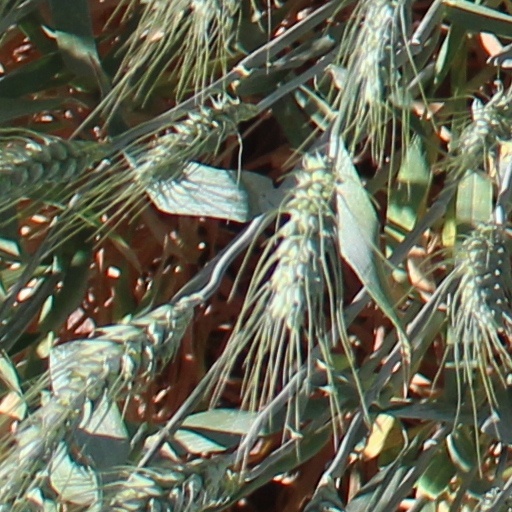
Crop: wheat